Hercules Posey

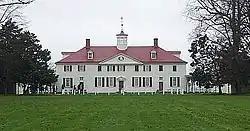
Mount Vernon from the north. Hercules was one of two cooks listed in the 1786 "Mount Vernon Slave Census".

Hercules was probably born around 1748, and was acquired by Washington as collateral for an unpaid loan made to Hercules's original owner, Washington's neighbor John Posey. Hercules first appears on tax records for Mount Vernon in 1771.